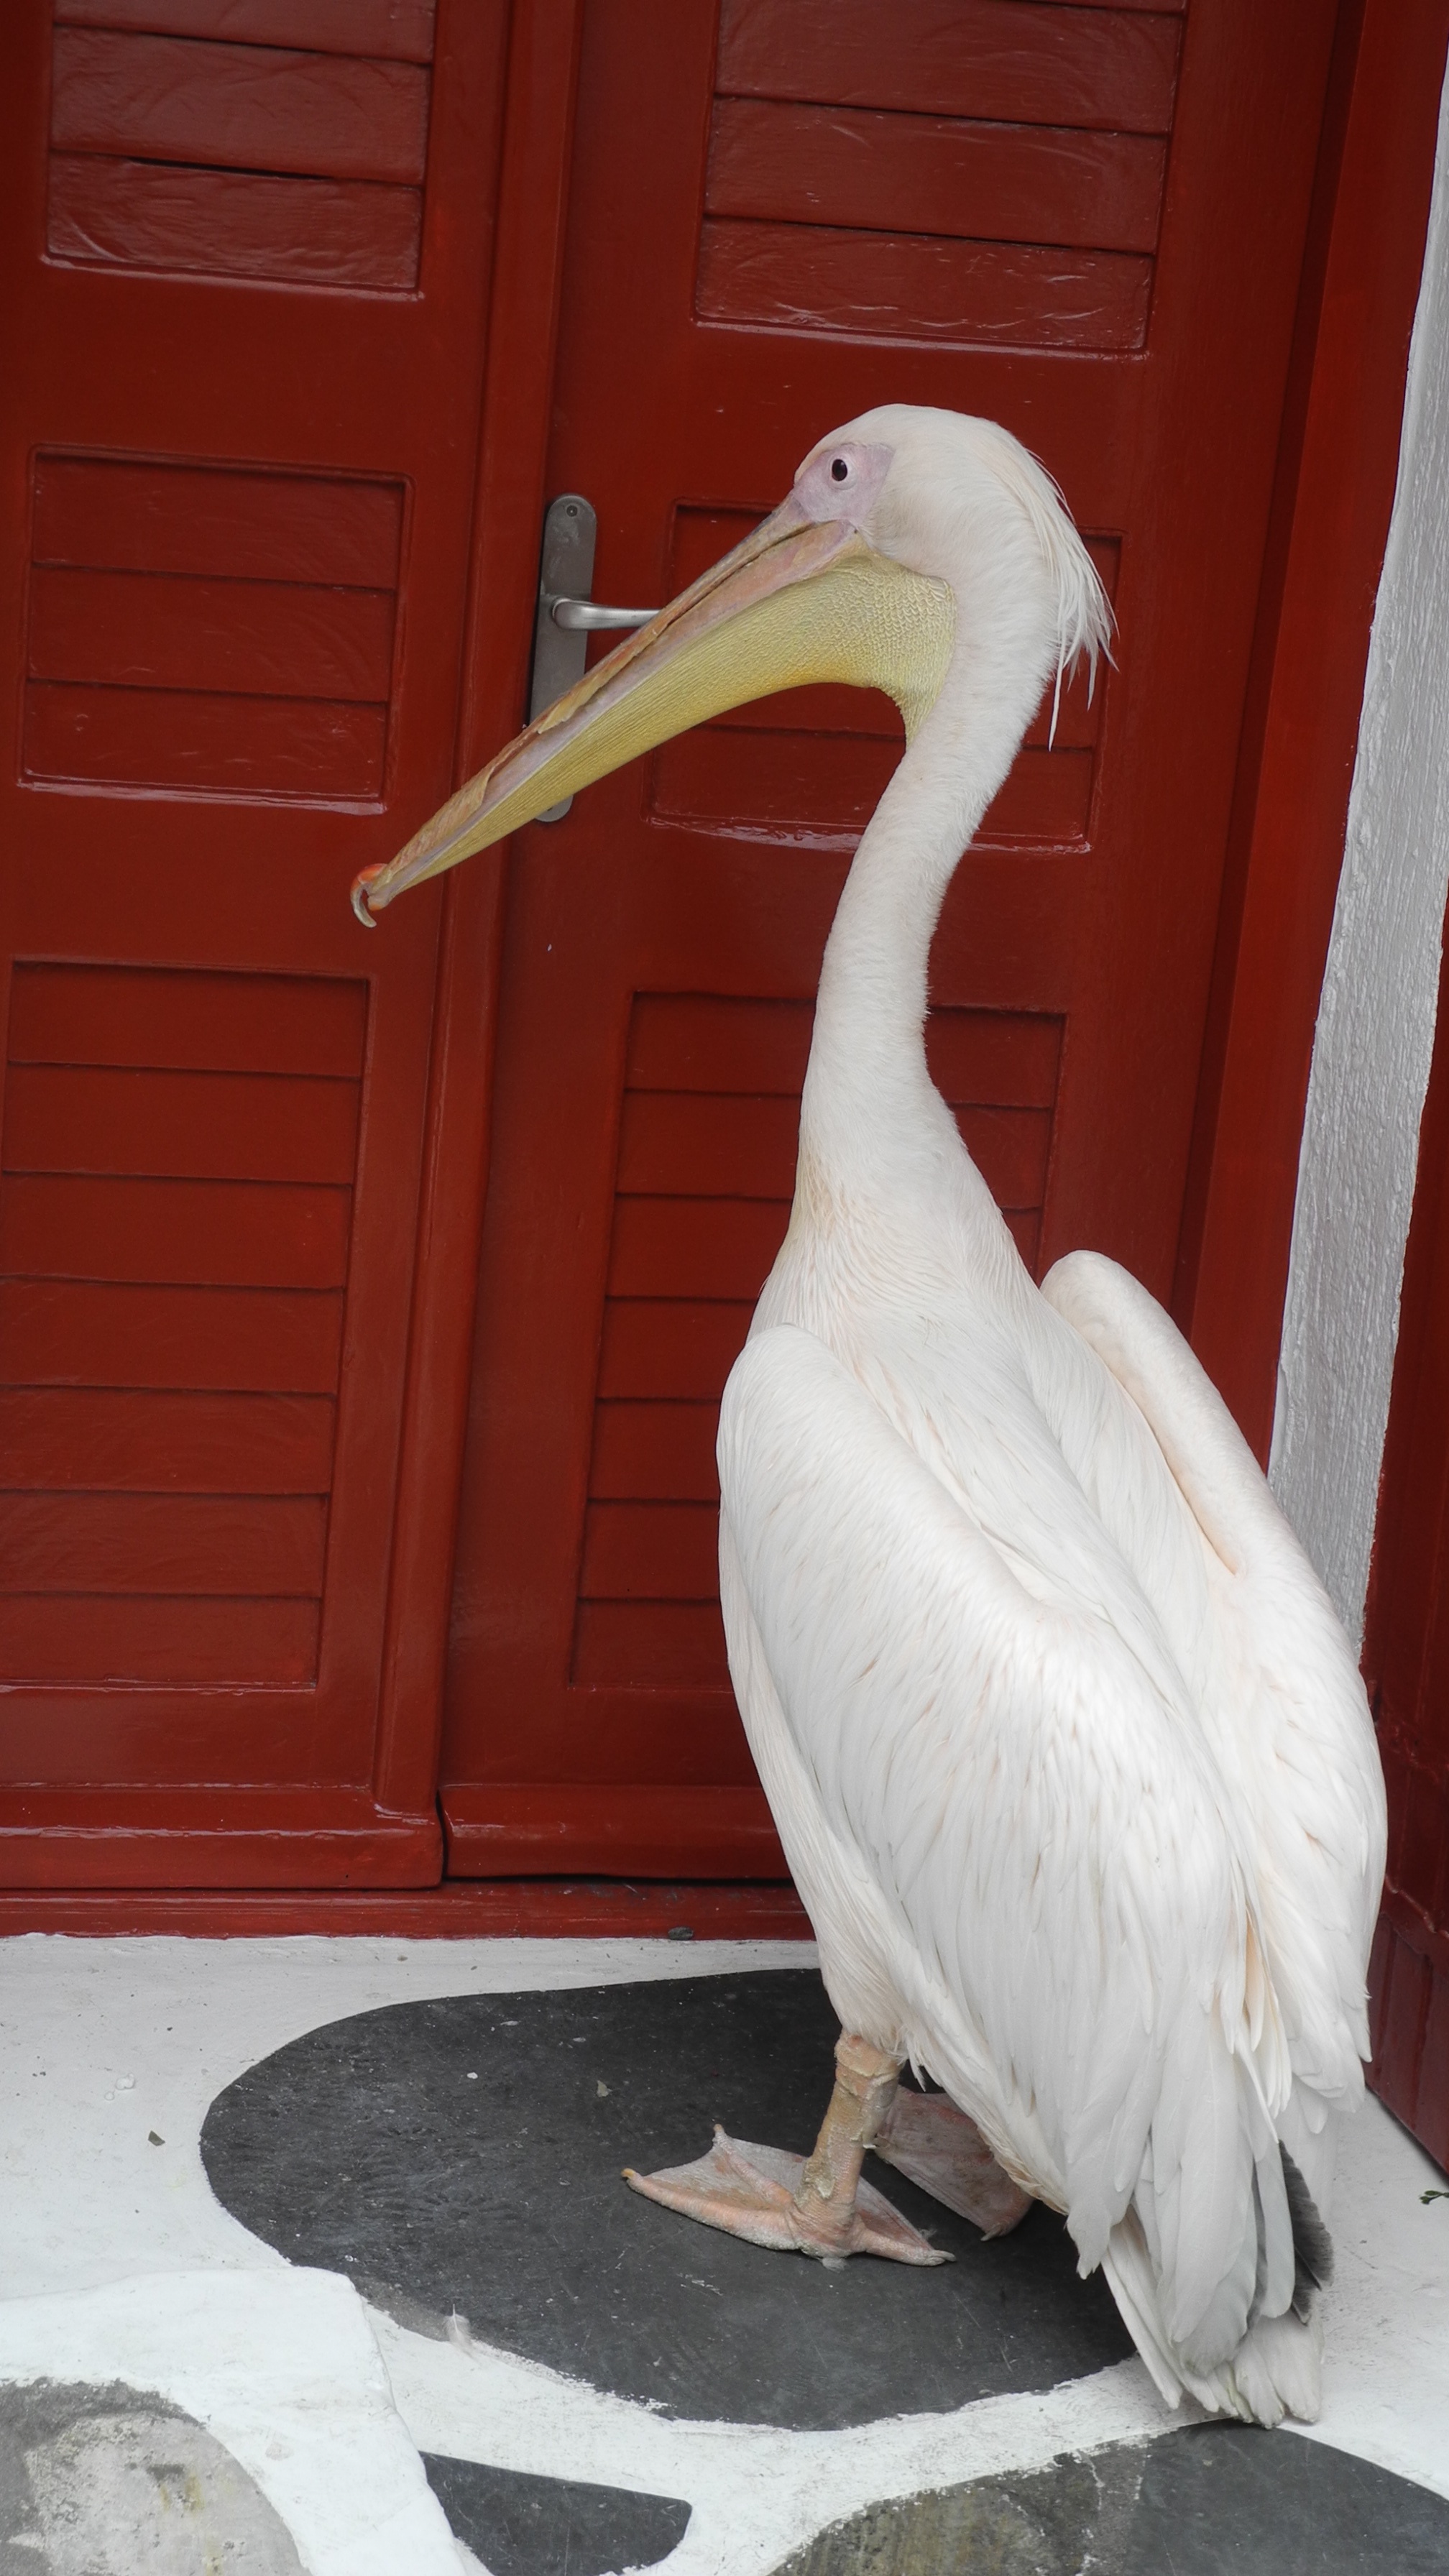
bird, wing, white, animal, pelican, seabird, beak, door, fauna, birds, vertebrate, bill, pelikan